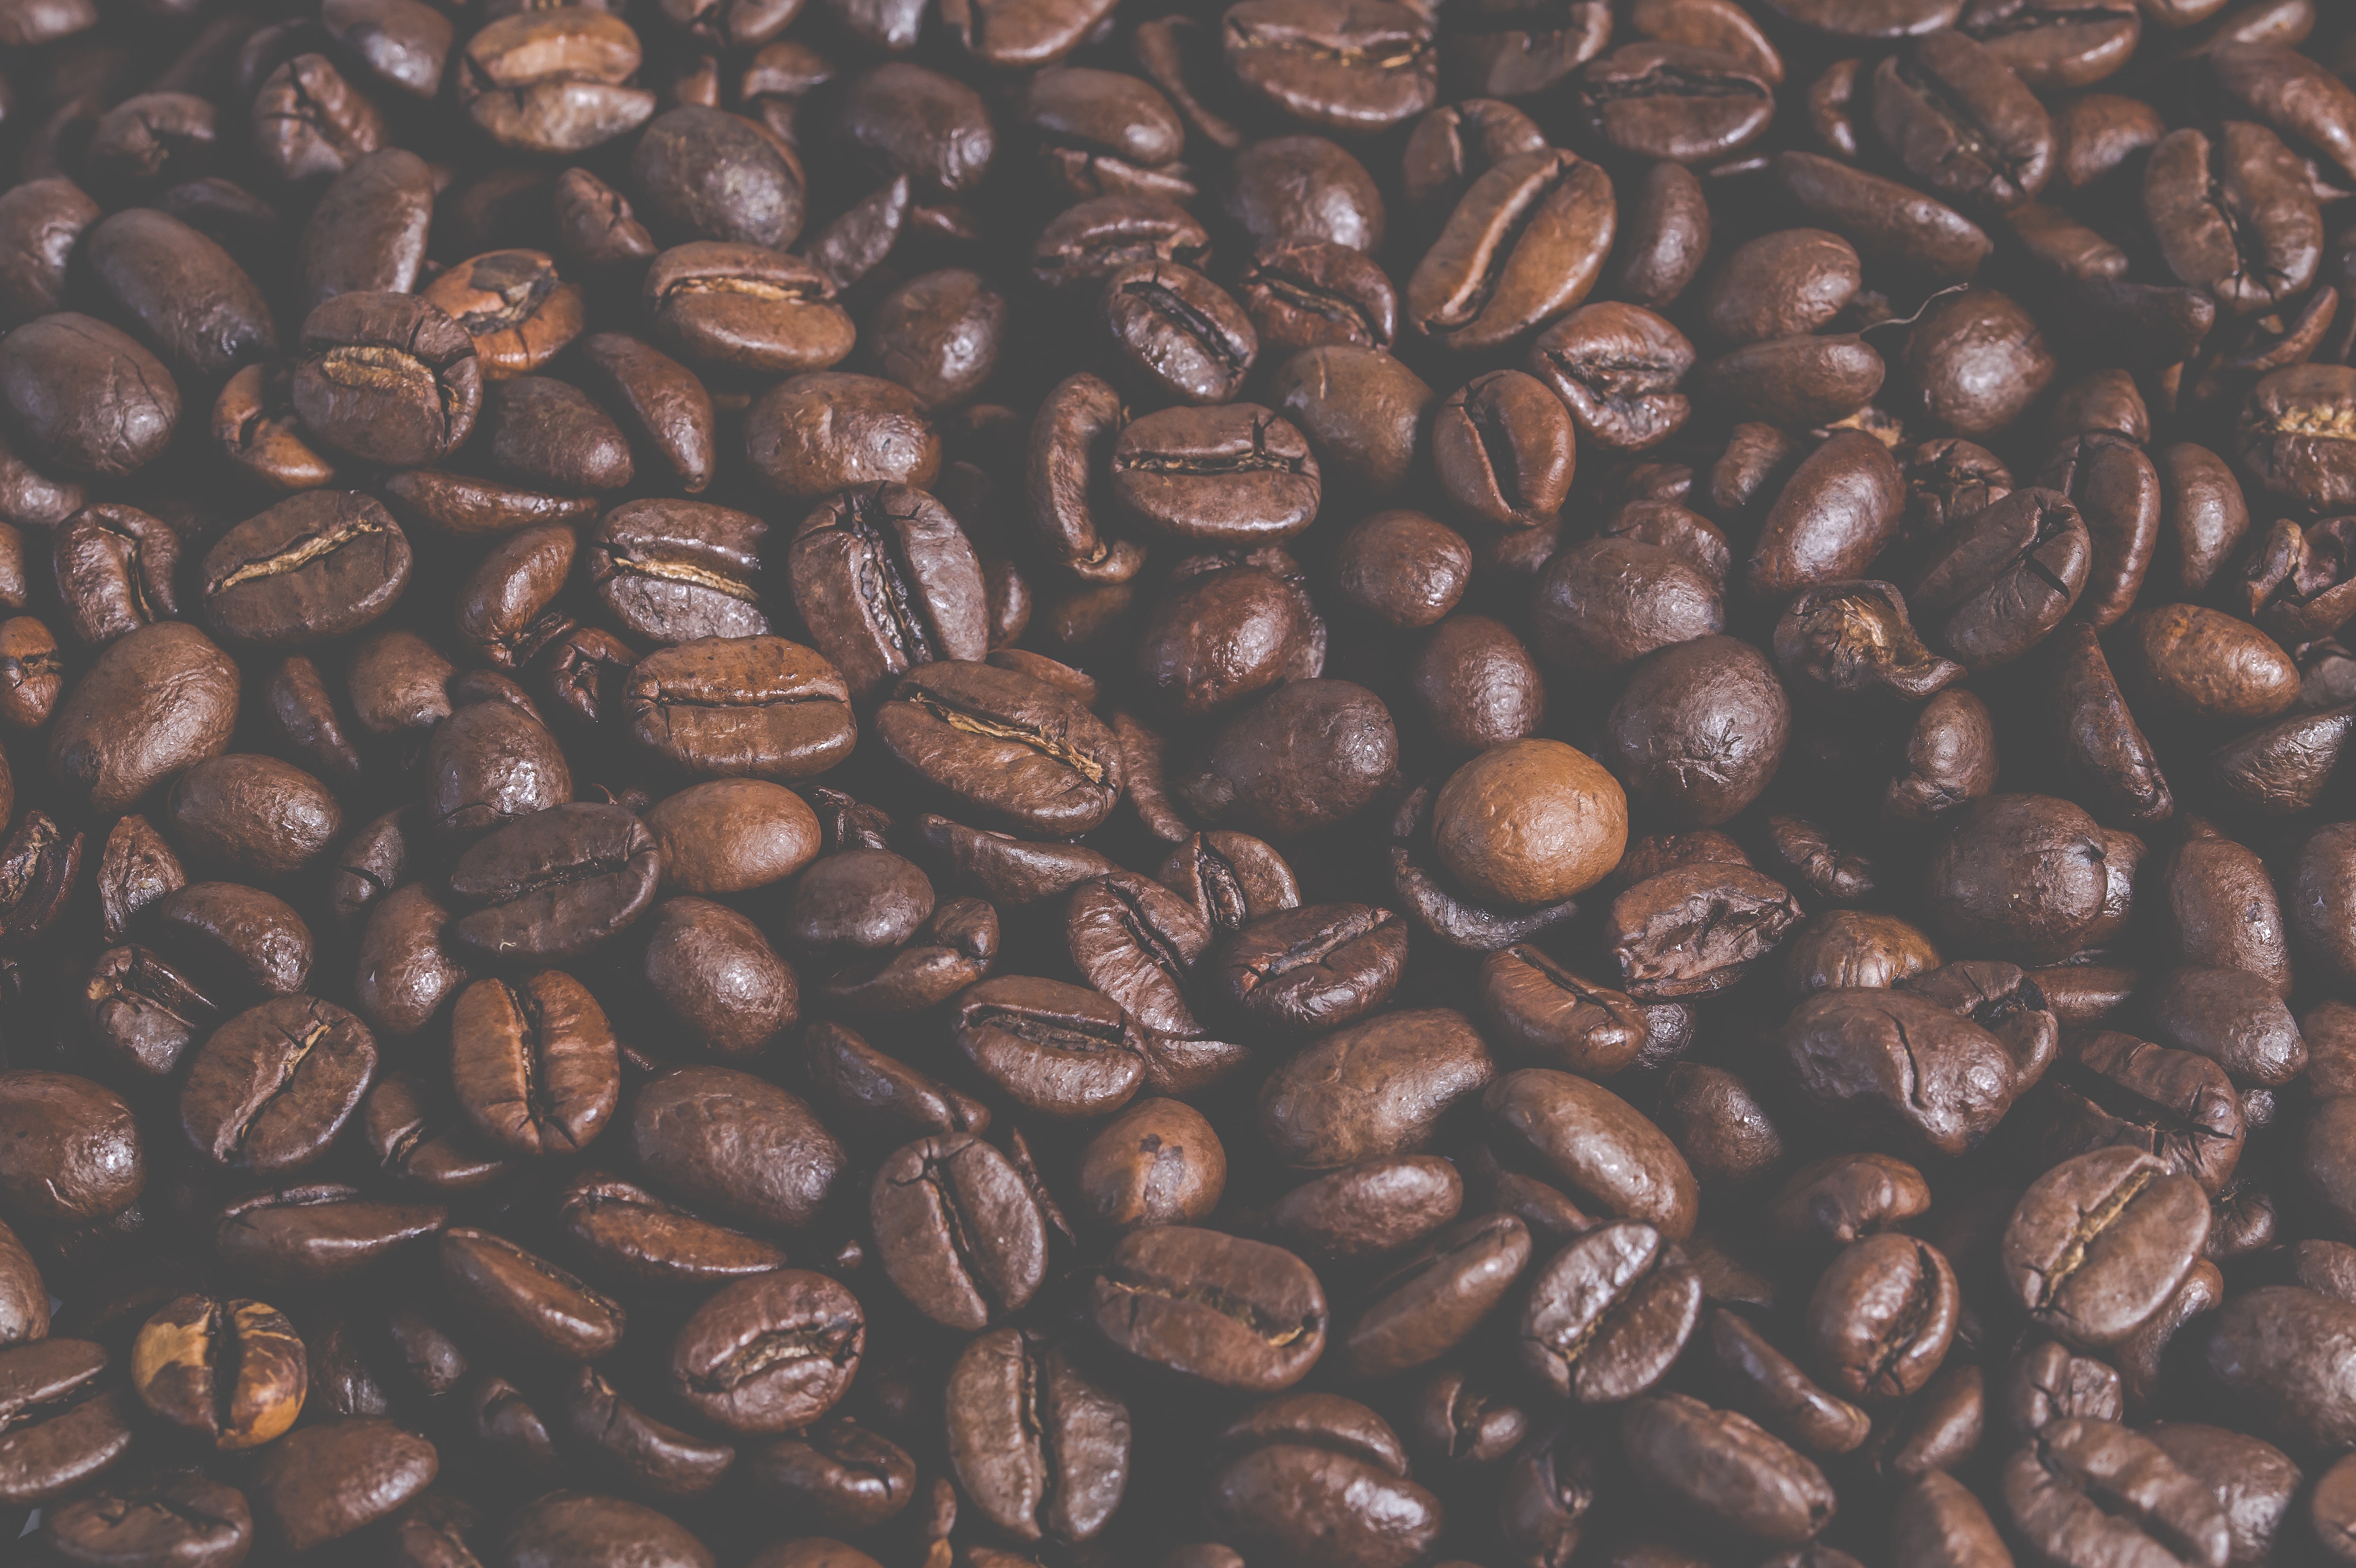
caffeine, Kapeng barako, jamaican blue mountain coffee, Single origin coffee, Java coffee, brown, bean, kona coffee, food, plant, chocolate, kopi luwak, vegetable, coffee, instant coffee, produce